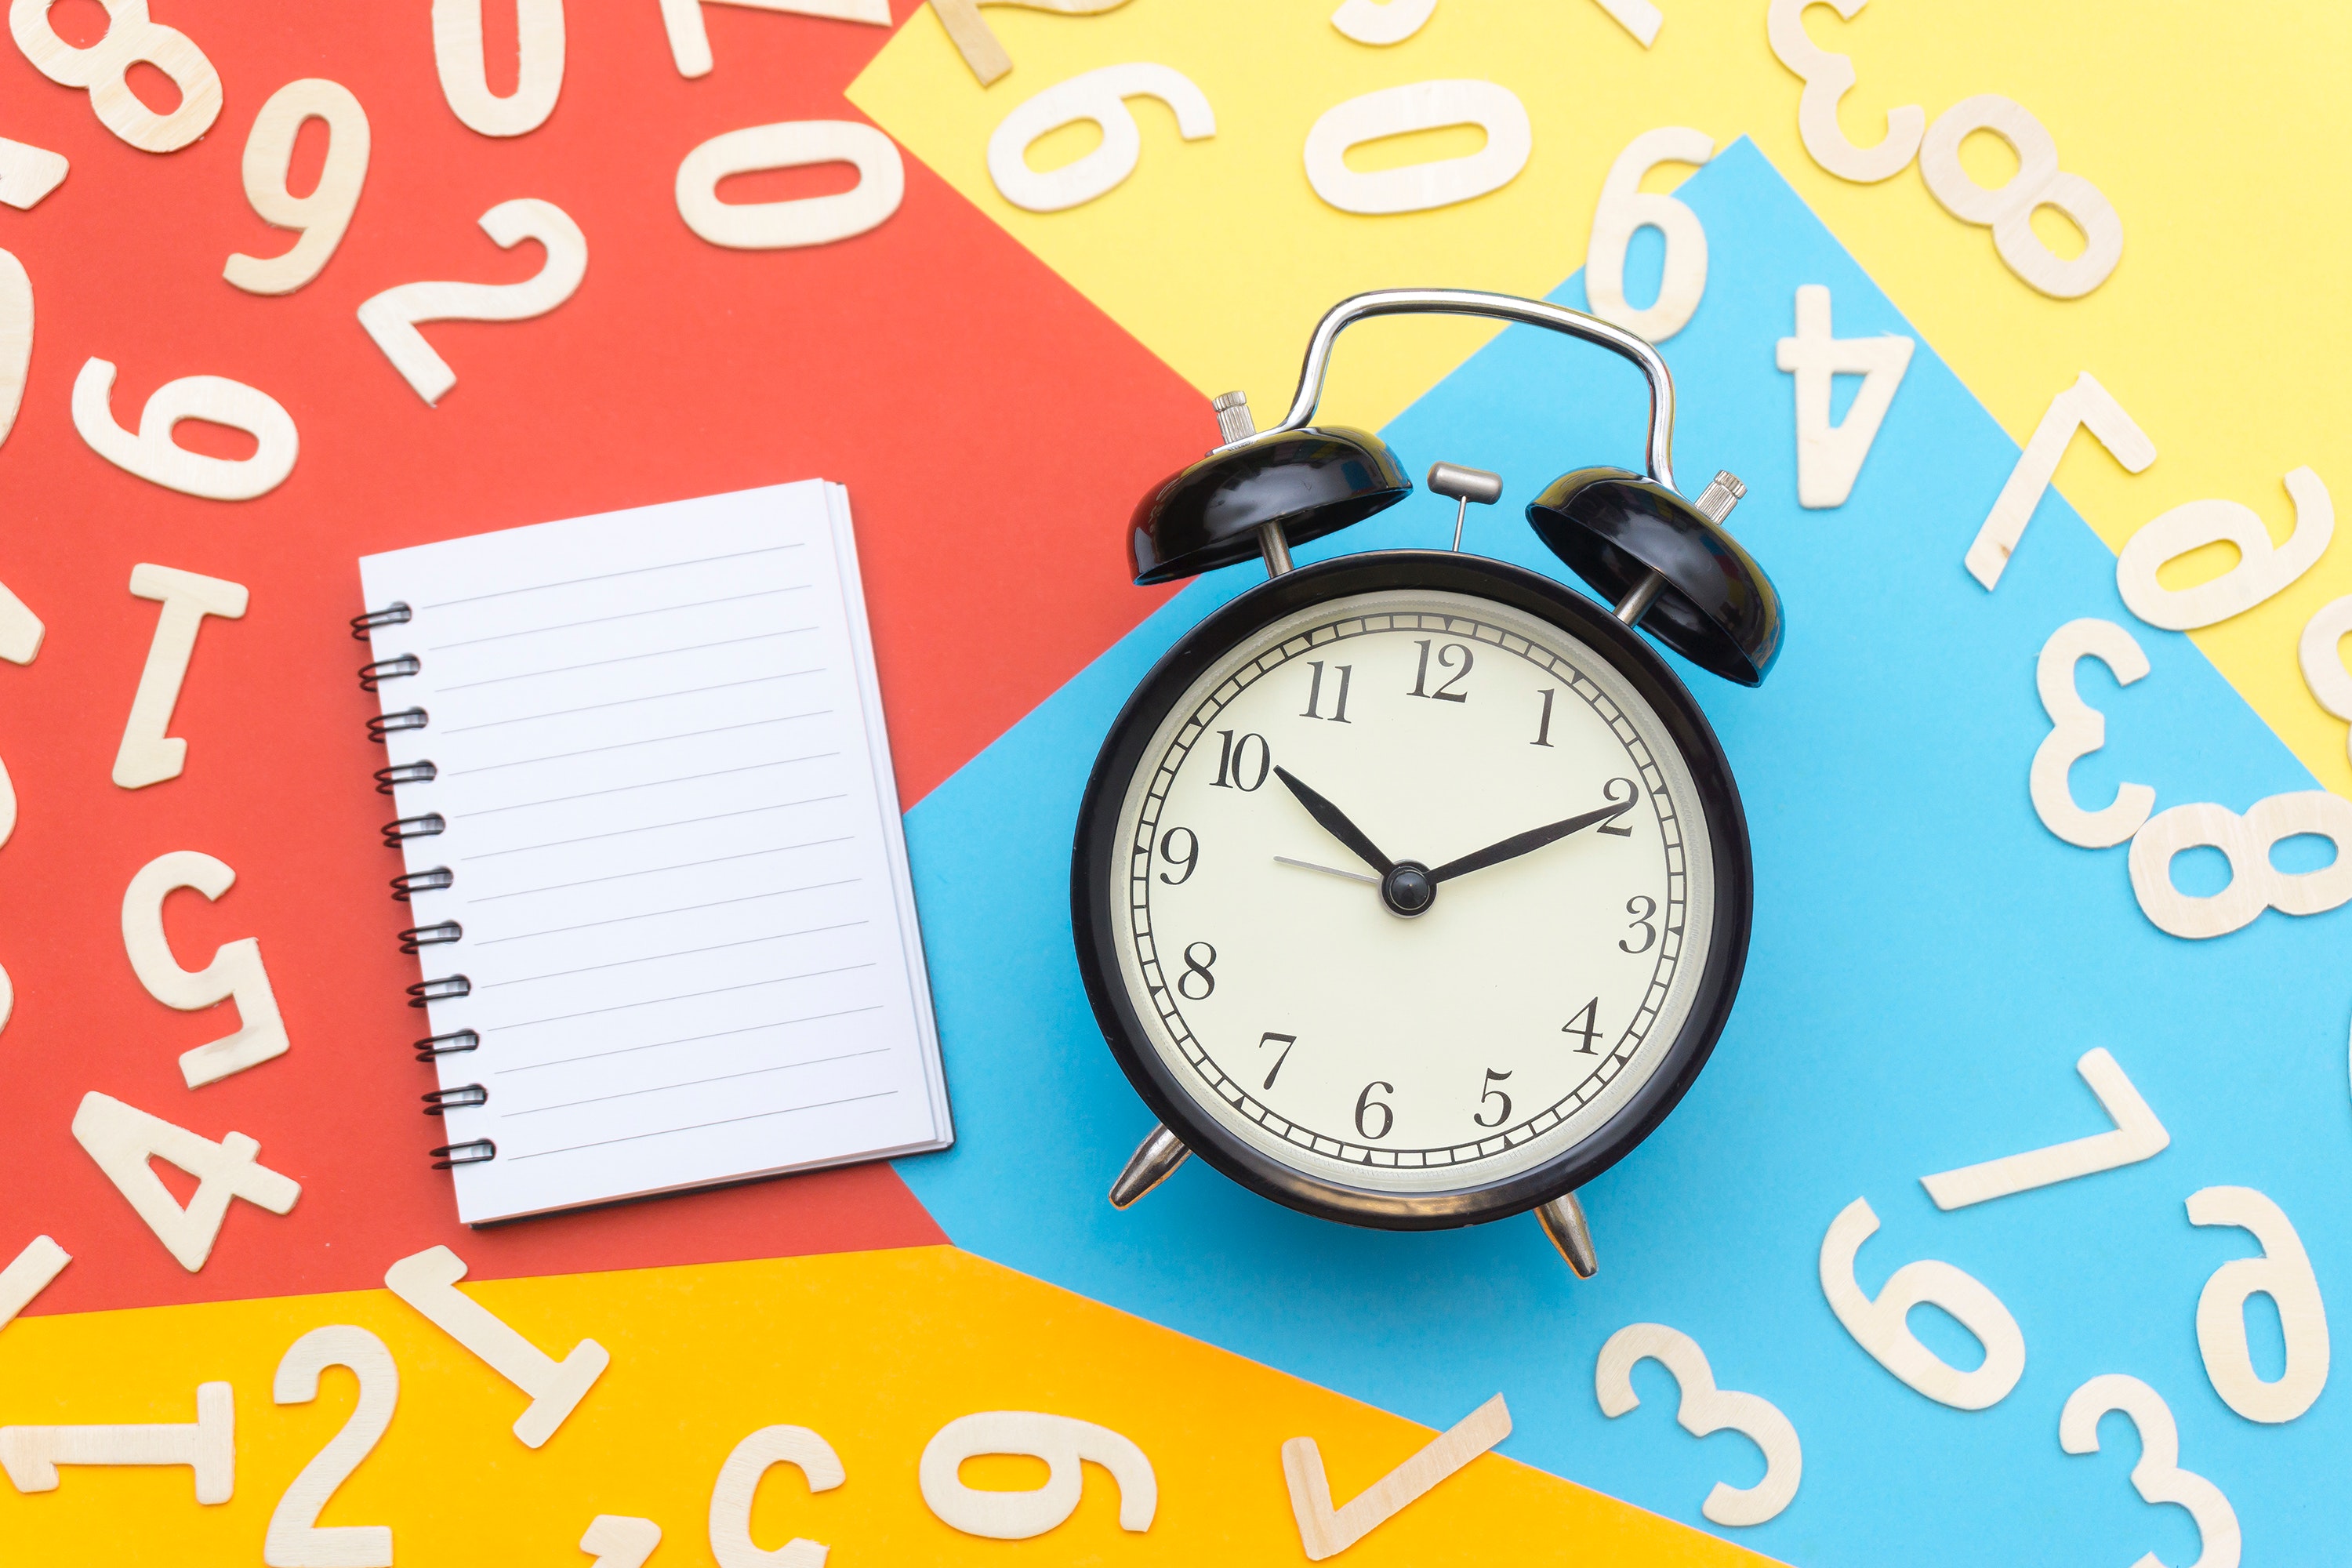
text, font, product, clock, alarm clock, home accessories